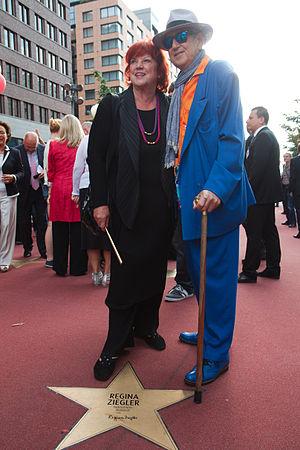
Wolf Gremm, né à Fribourg-en-Brisgau le 26 février 1942 et mort à Berlin le 14 juillet 2015, un réalisateur et scénariste allemand.